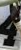
Number: 4